Valley Pride Freedom Fighters FC

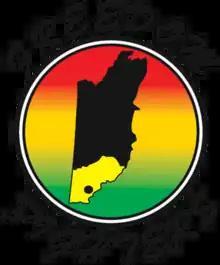
Old Logo - Paradise Freedom Fighters

The club was founded as Freedom Fighters and in 2015 changed to King Energy/Freedom Fighters . In the Winter 2011/2012 was rebranded as Paradise/Freedom Fighters FC, before the club changed its name to Freedom Fighters in January 2015.